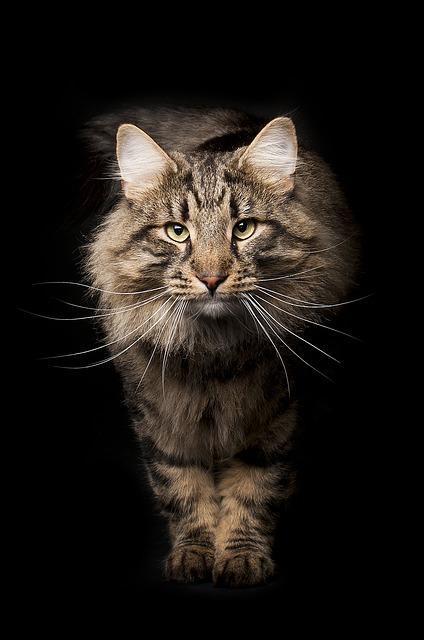
cat